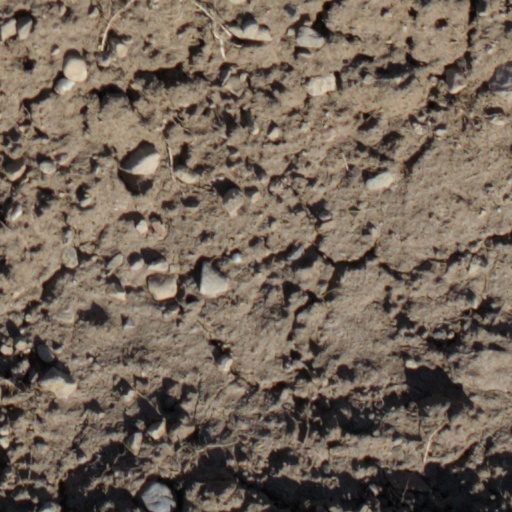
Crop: wheat